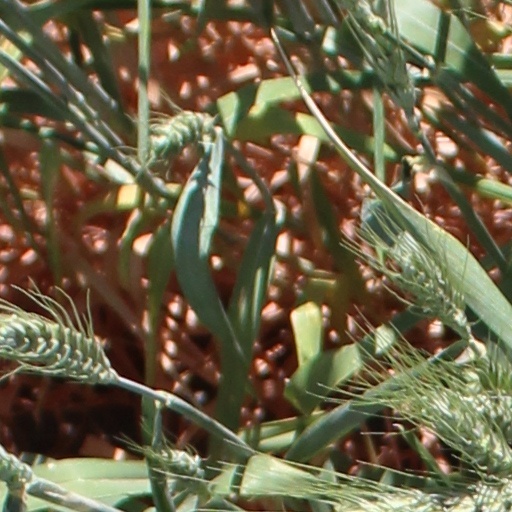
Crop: wheat